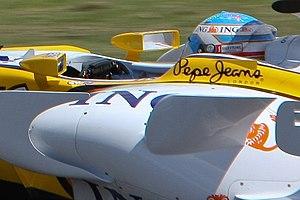
Le Grand Prix de Grande-Bretagne 2008, disputé sur le circuit de Silverstone le 6 juillet 2008, est la 794ᵉ course du championnat du monde de Formule 1 courue depuis 1950 et la neuvième manche du championnat 2008.